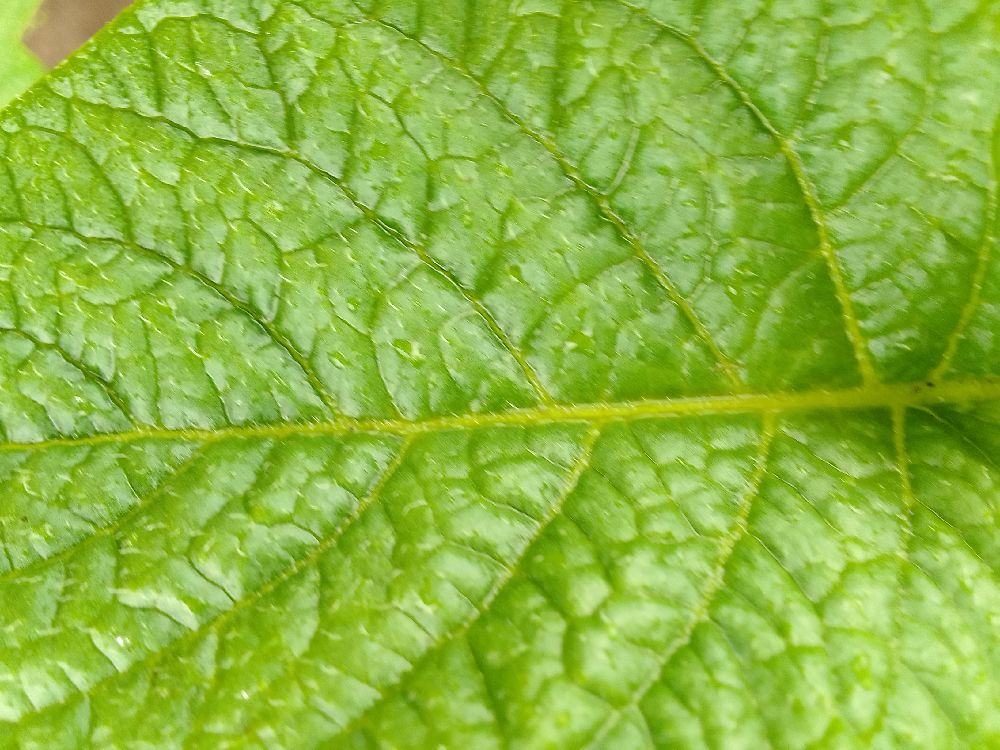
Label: Healthy